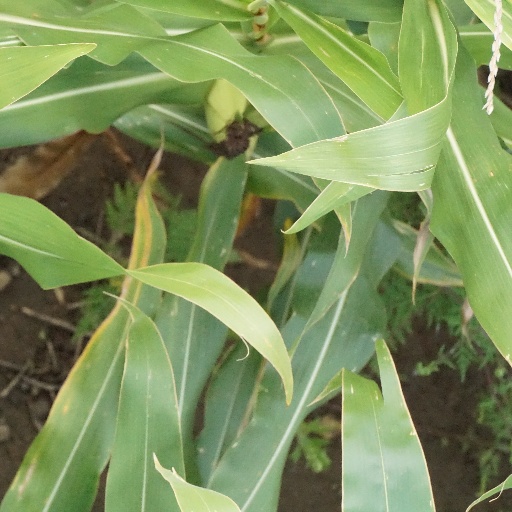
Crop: maize; corn